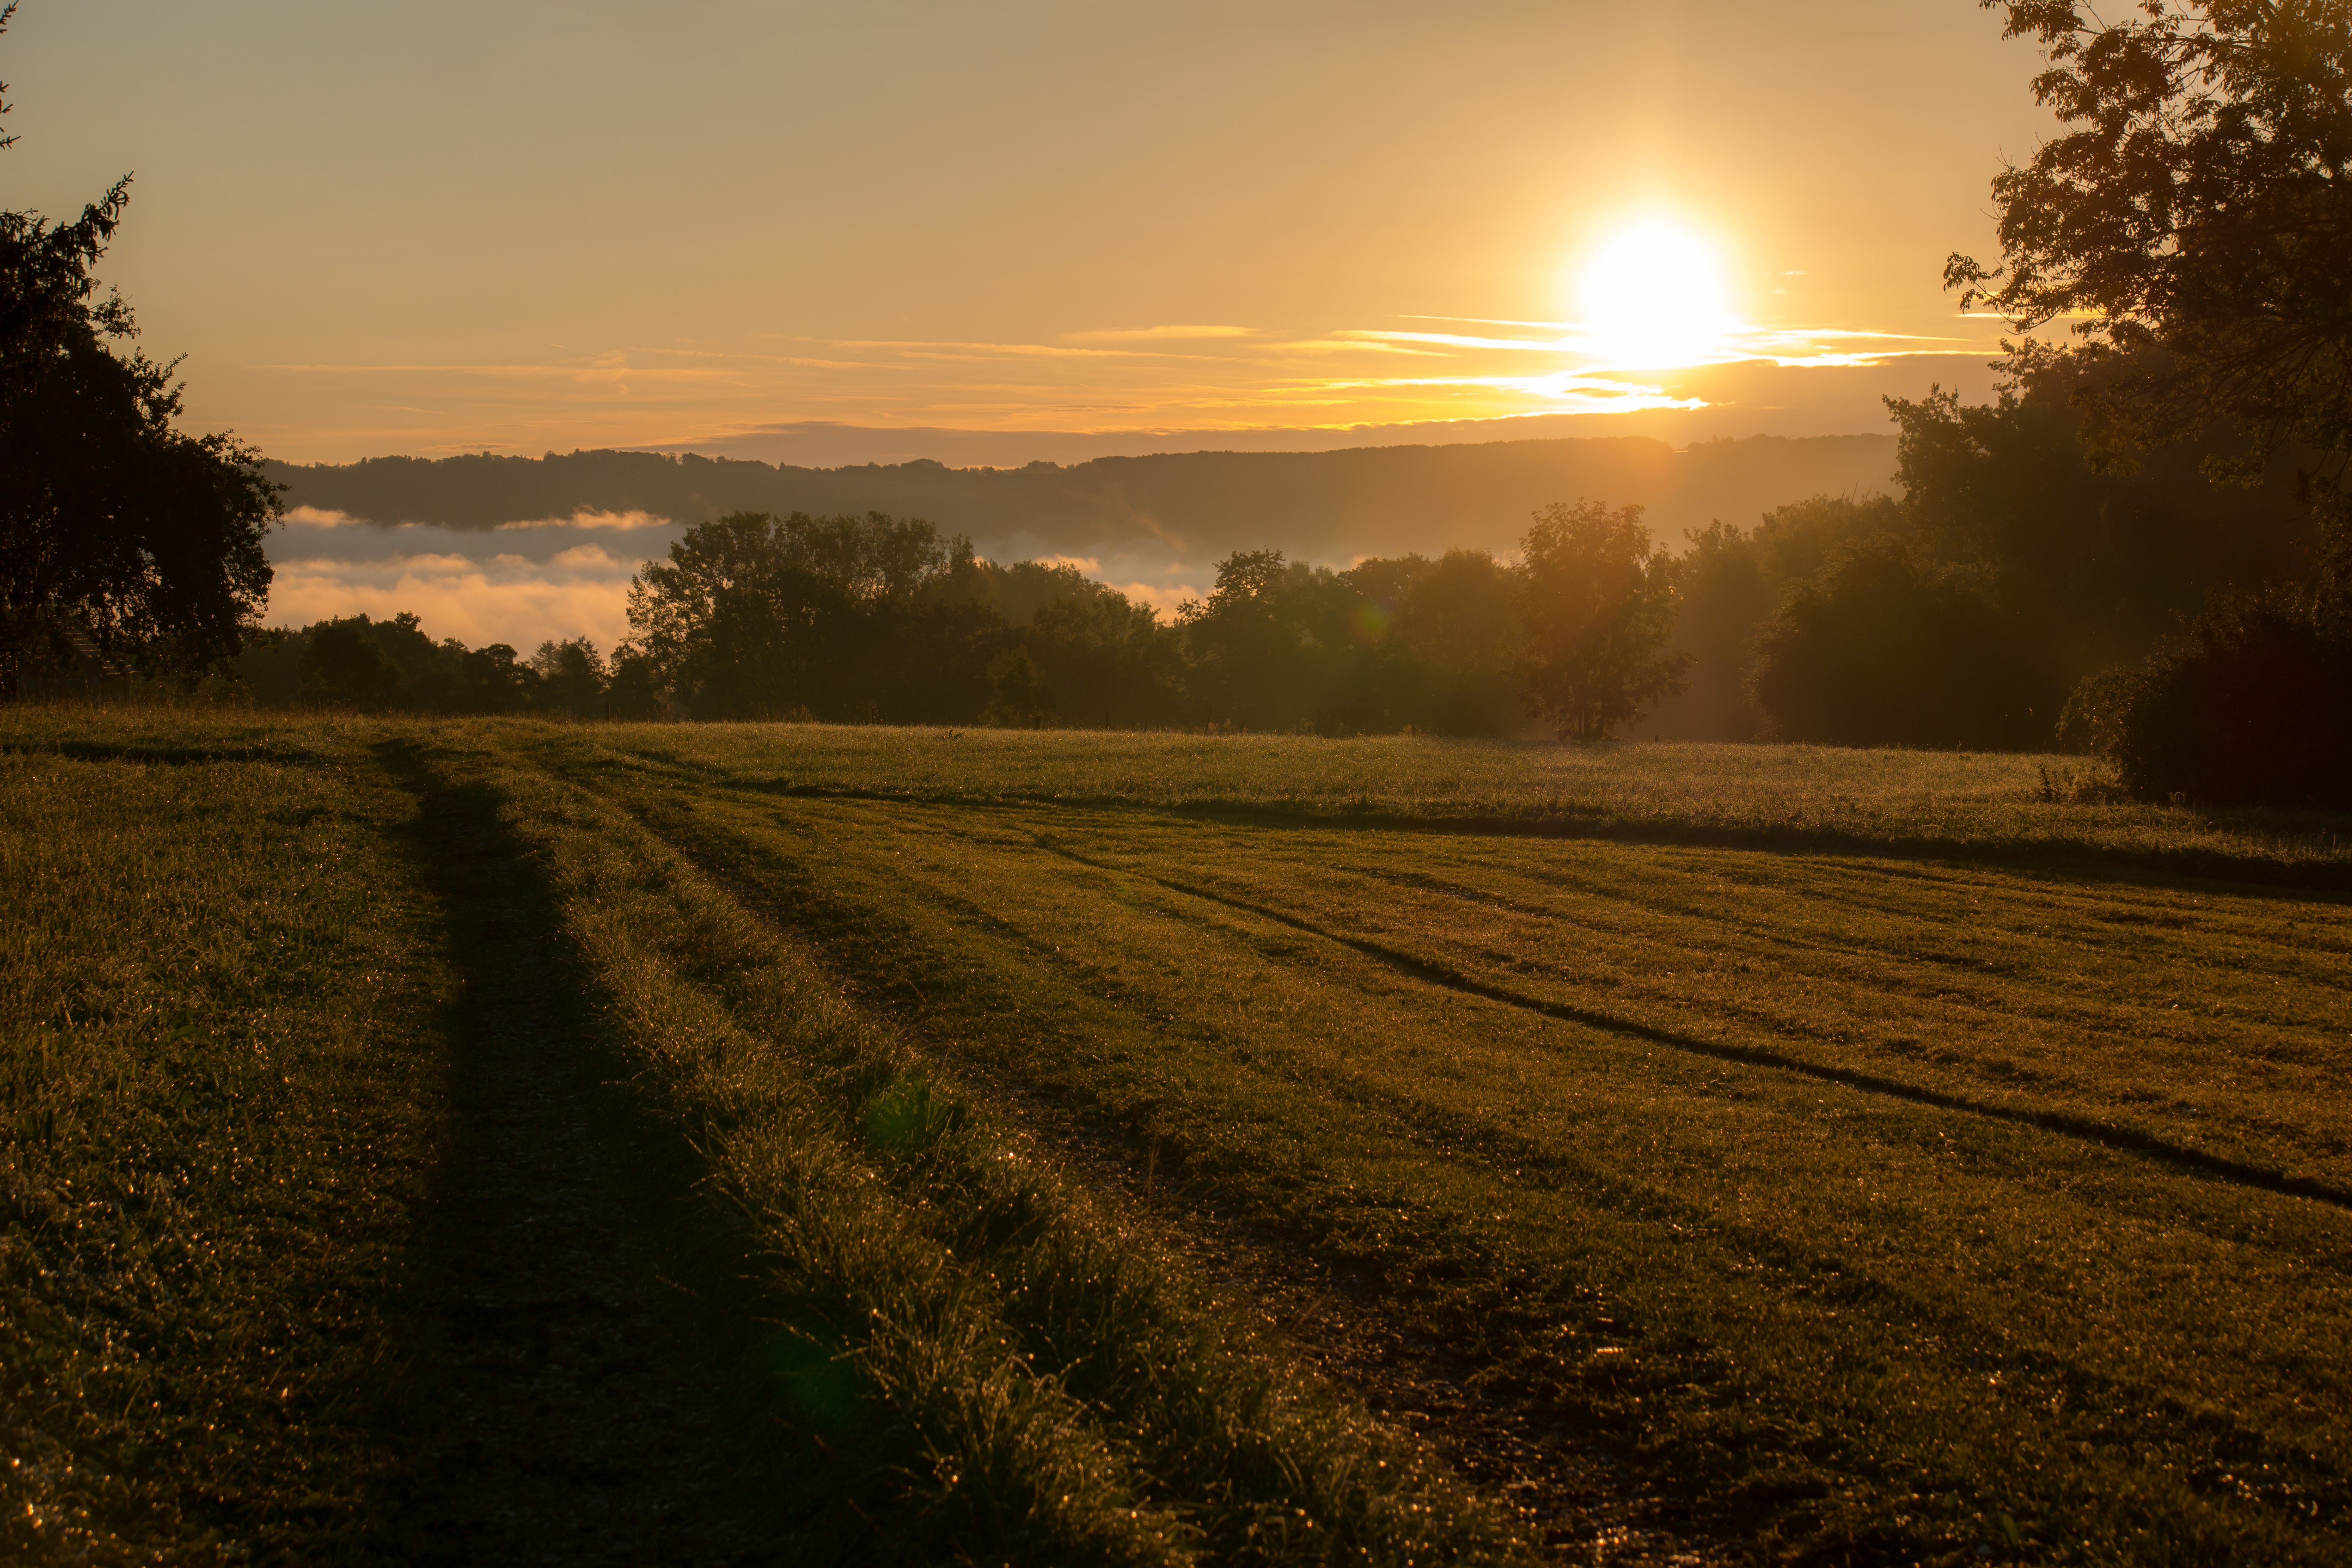
landscape, tree, nature, grass, horizon, light, cloud, sky, sun, fog, sunrise, sunset, mist, field, meadow, prairie, sunlight, morning, hill, dawn, atmosphere, dusk, evening, pasture, autumn, romantic, soil, agriculture, plain, fog bank, clouds, mountains, germany, bavaria, mood, idyll, away, morgenstimmung, morning hour, morning sun, rural area, ammersee, atmospheric phenomenon, grass family